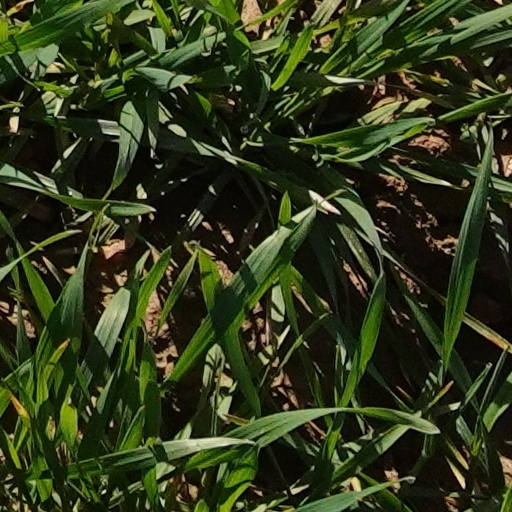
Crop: wheat